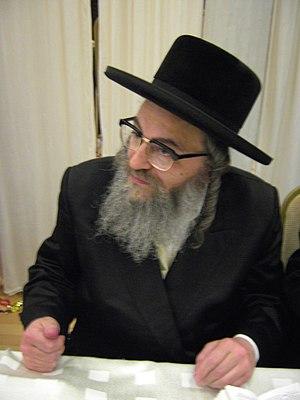
Les papillotes sont les mèches de cheveux typiques des hommes juifs orthodoxes, lesquels ont coutume de porter sur les tempes ou derrière les oreilles à partir de l'âge de trois ans.